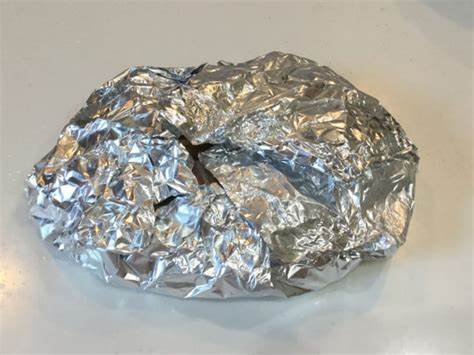
Waste category: metal